AVCHD

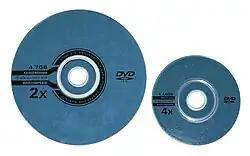
Conventional 12 cm disc (left) compared to 8 cm disc (right)

Since the very beginning, the AVCHD specification had supported 720-line progressive recording mode at frame rates of 24 and 60 frames/s for 60 Hz models and 50 frames/s for 50 Hz models. Frame rates of 25 frames/s and 30 frames/s are not directly available in 720p mode, but can be simulated with frame repeating, when every frame is either repeated twice or a special flag in the video stream instructs a decoder to play every frame twice to adhere to output rate of 50 or 60 frames/s.